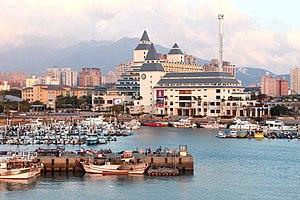
Les attractions touristiques populaires de Taïwan sont les suivantes :